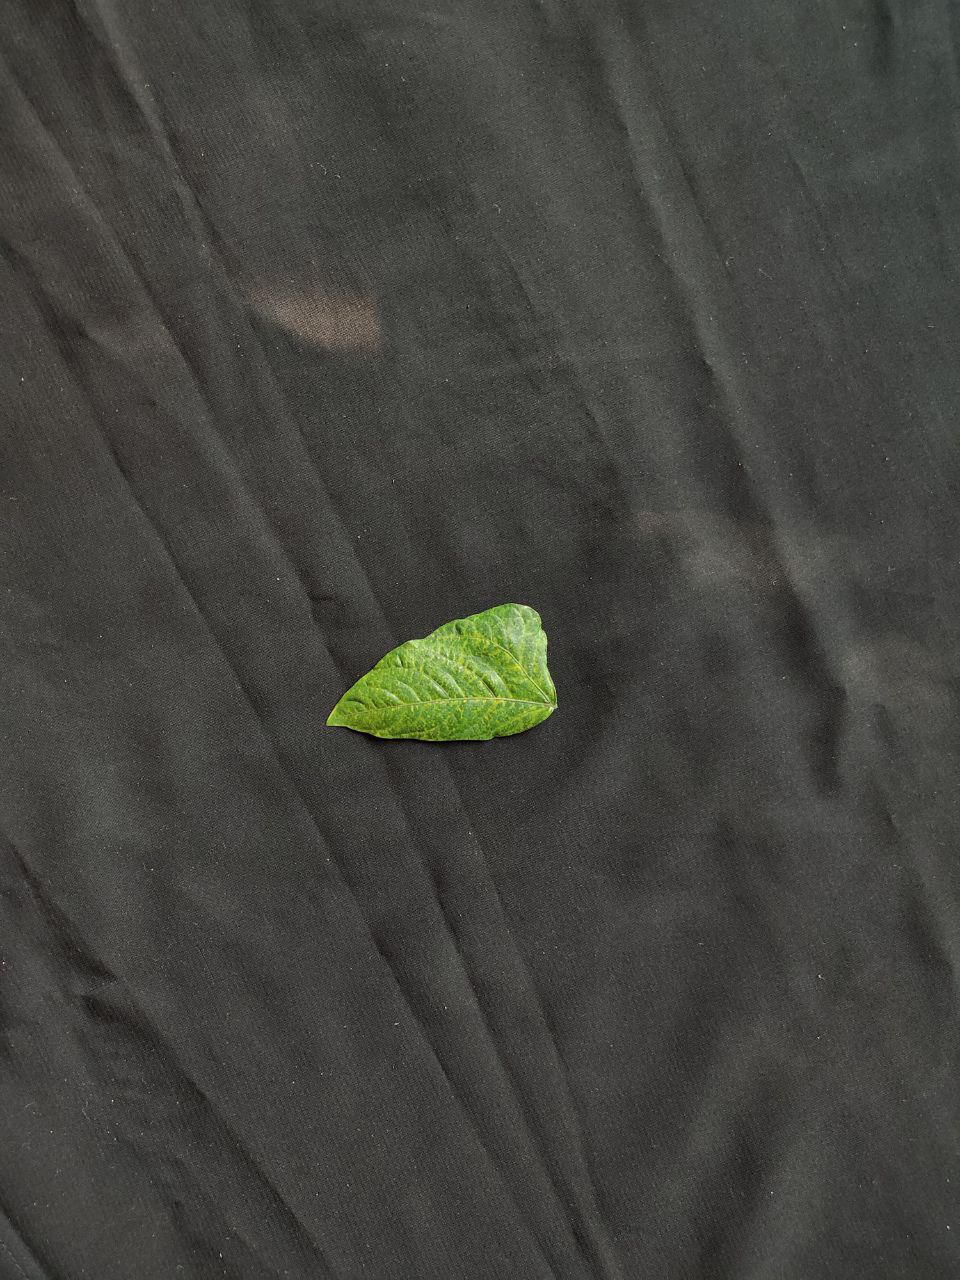
Crop: cowpea
Leaf condition: Mosaic Virus